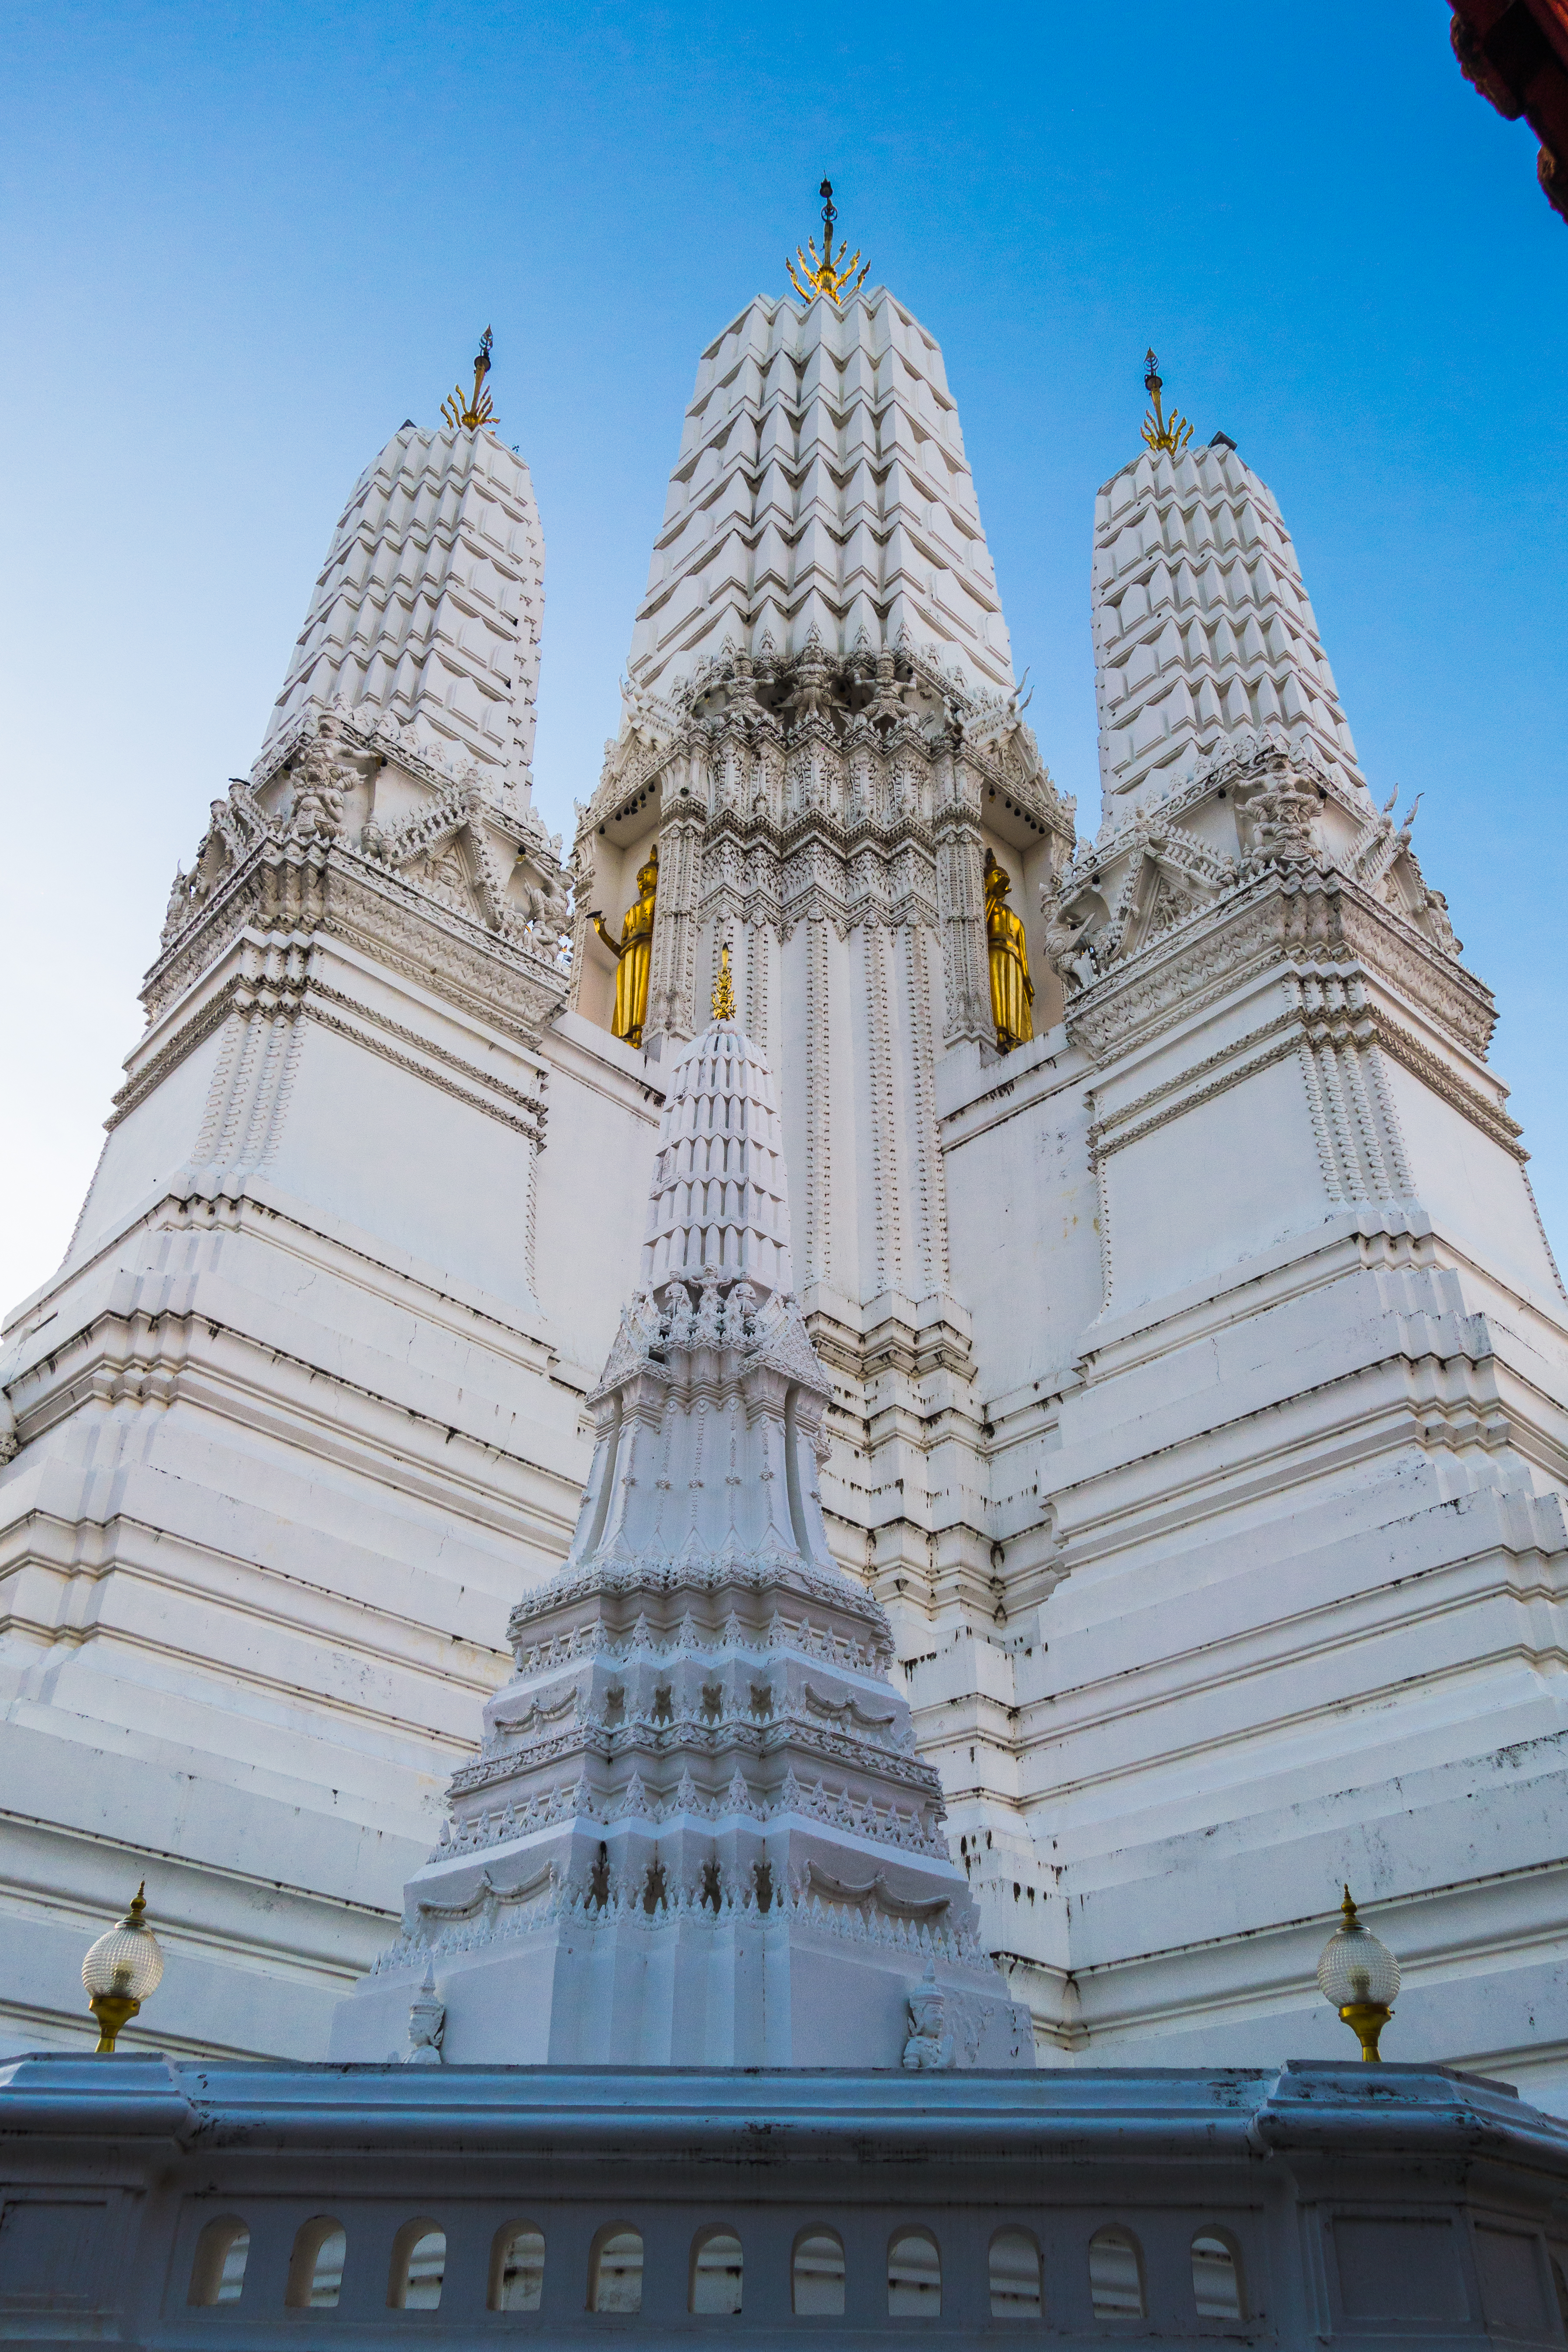
stucco work, thai, art, sculpture, temple, surface, landmark, place of worship, architecture, building, hindu temple, sky, daytime, spire, facade, wat, tower, classical architecture, symmetry, historic site, stupa, shrine, tourism, city, medieval architecture, national historic landmark, tourist attraction, monastery